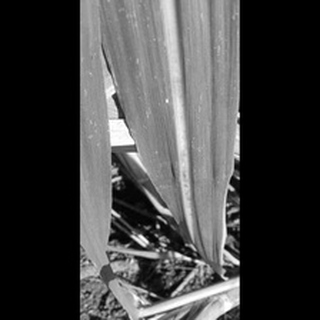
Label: sugarcane_red_rot